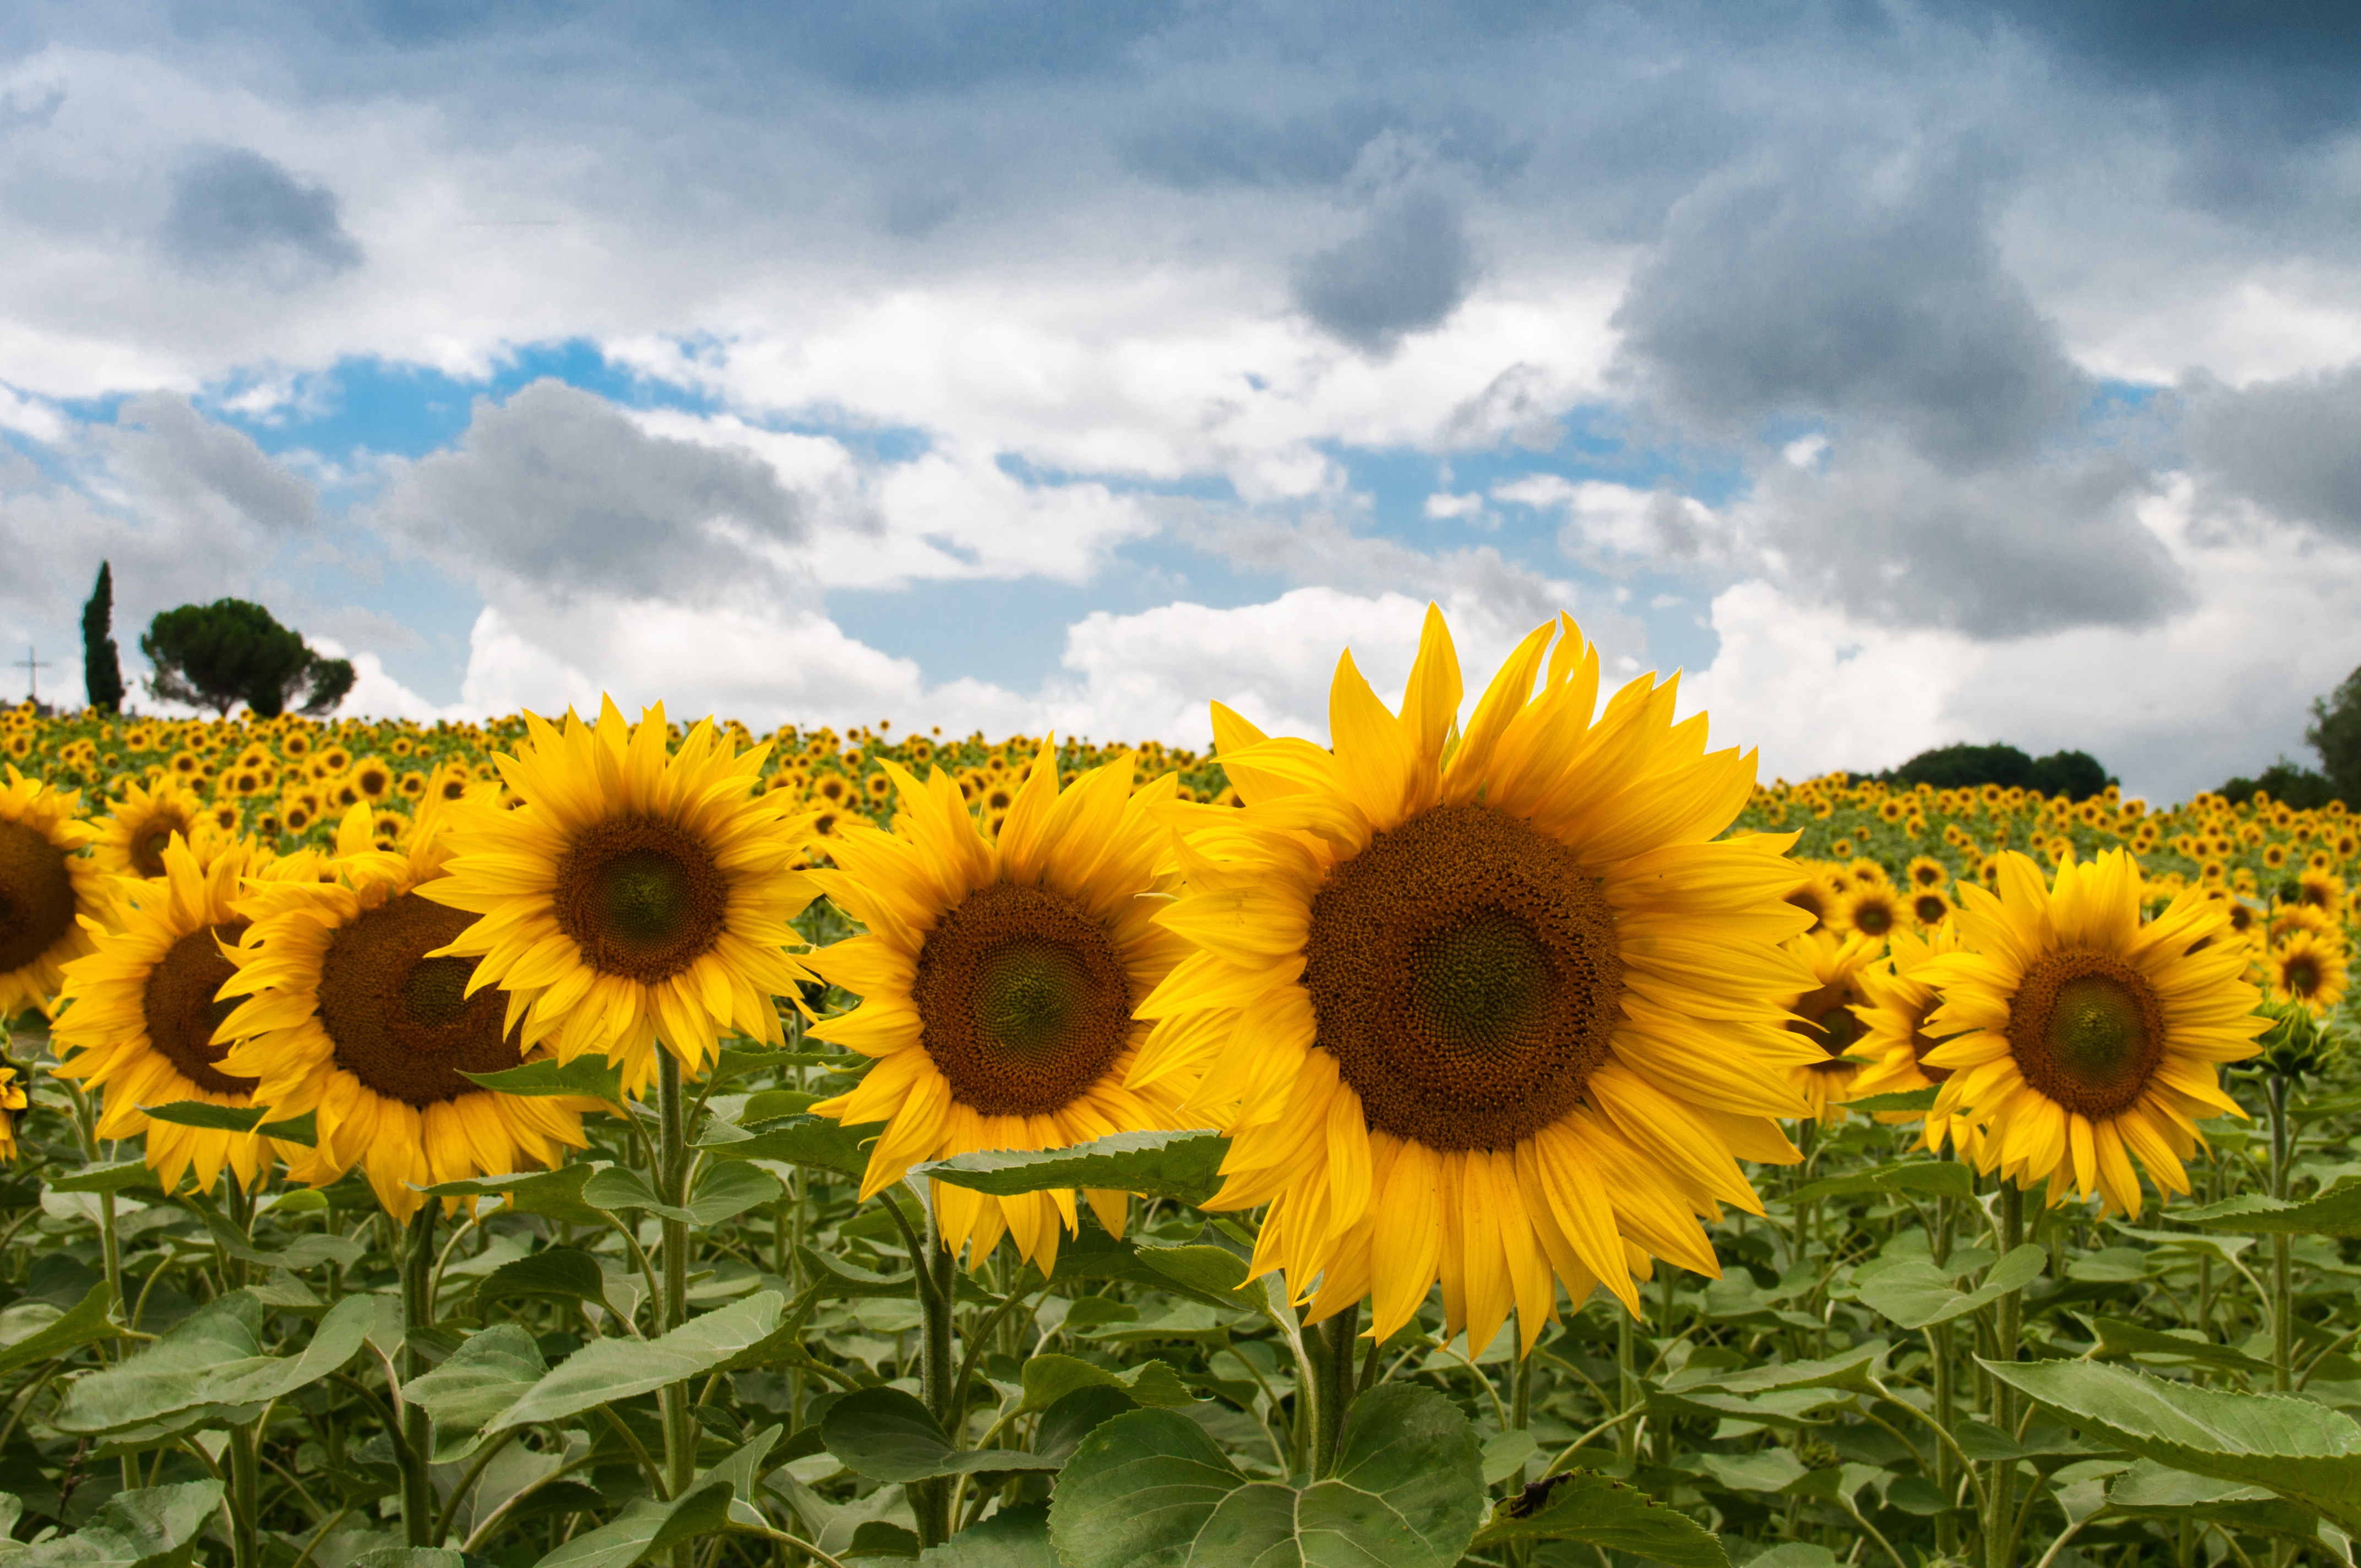
outdoor, plant, sky, sun, field, meadow, flower, summer, floral, natural, blooming, colorful, yellow, garden, flora, season, sunflower, clouds, fields, sunflowers, flowering plant, daisy family, asterales, sunflower seed, land plant